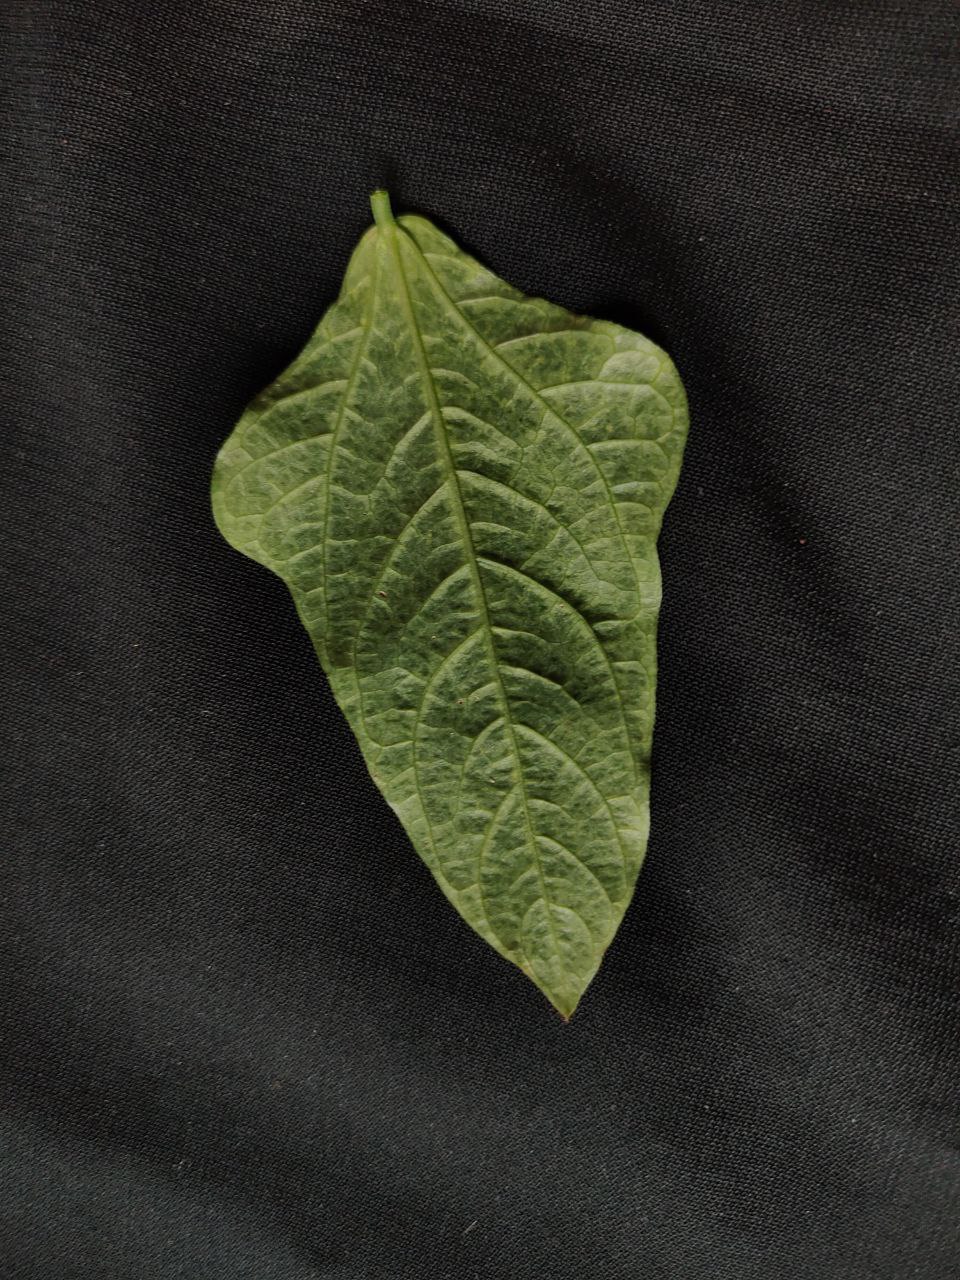
Crop: cowpea
Leaf condition: Mosaic Virus